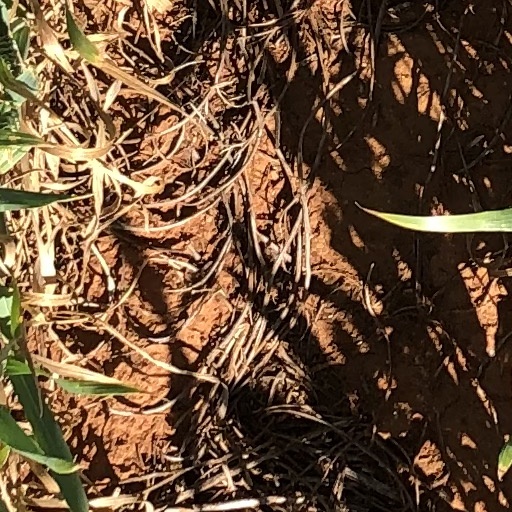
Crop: wheat